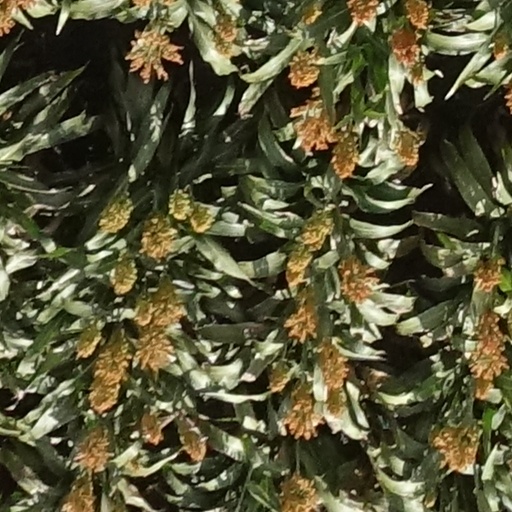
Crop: sorghum